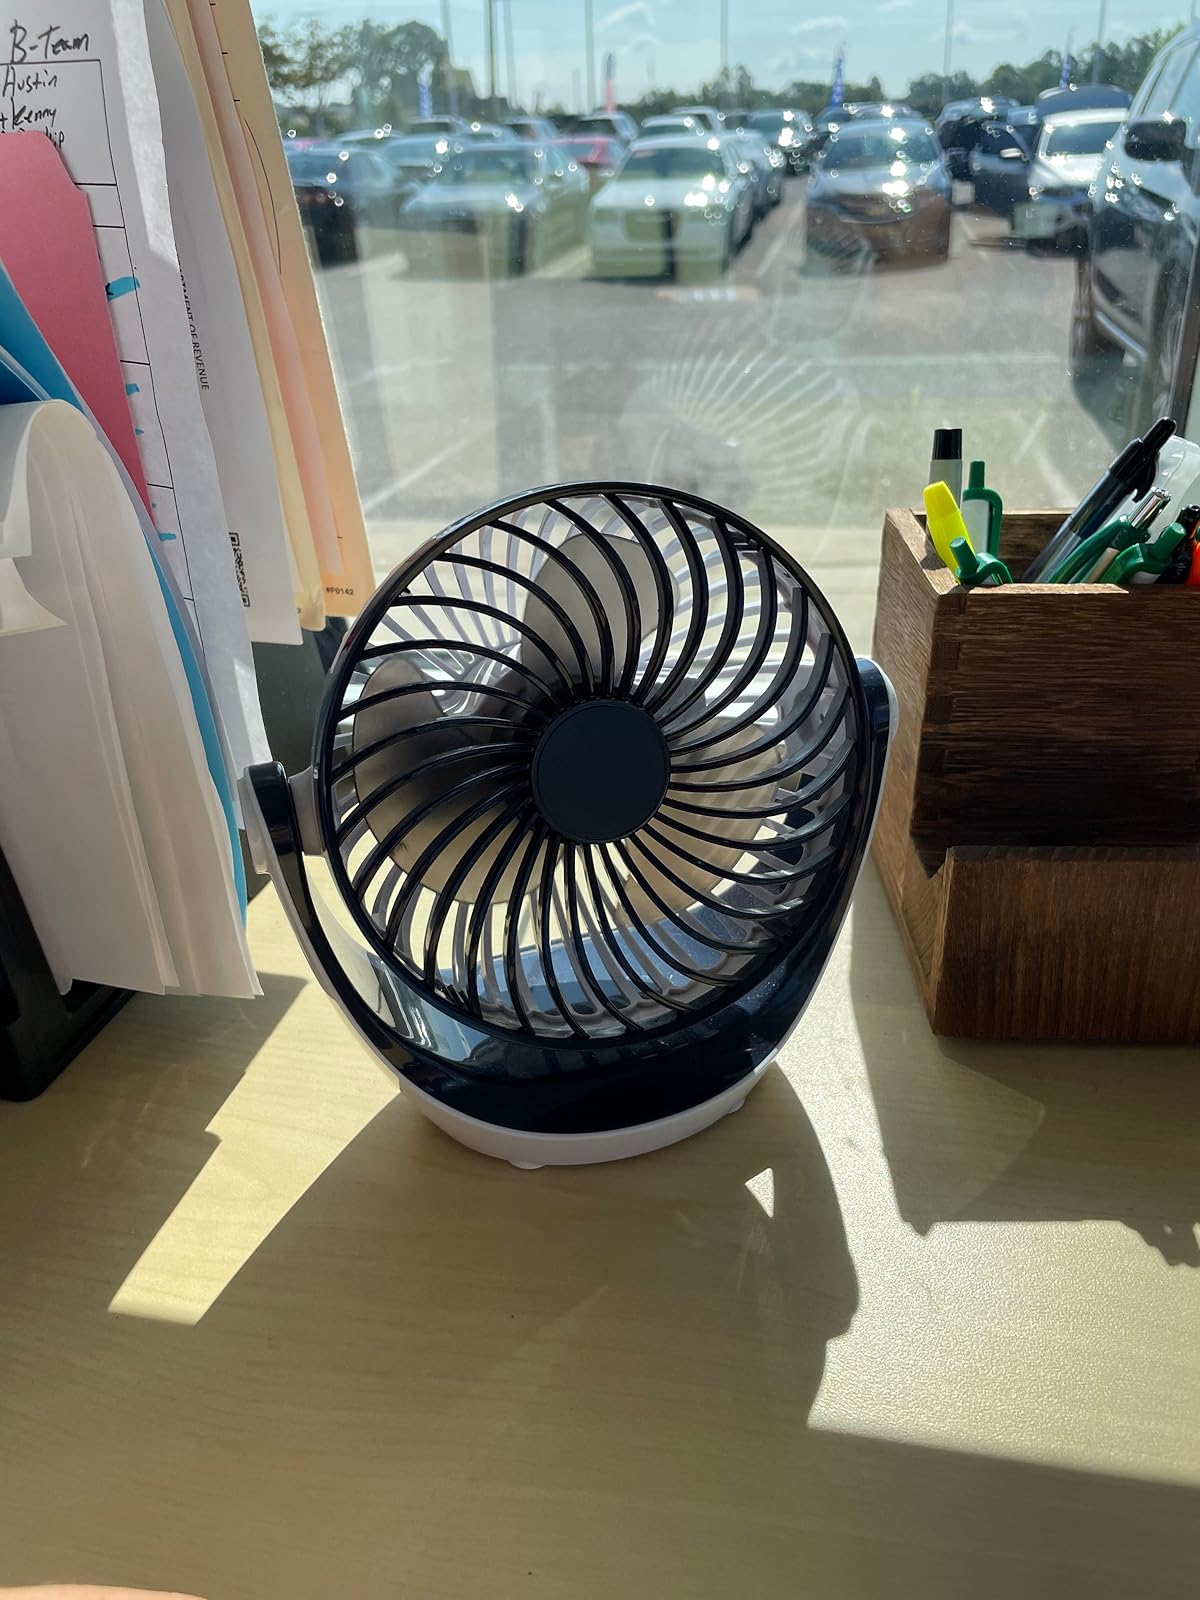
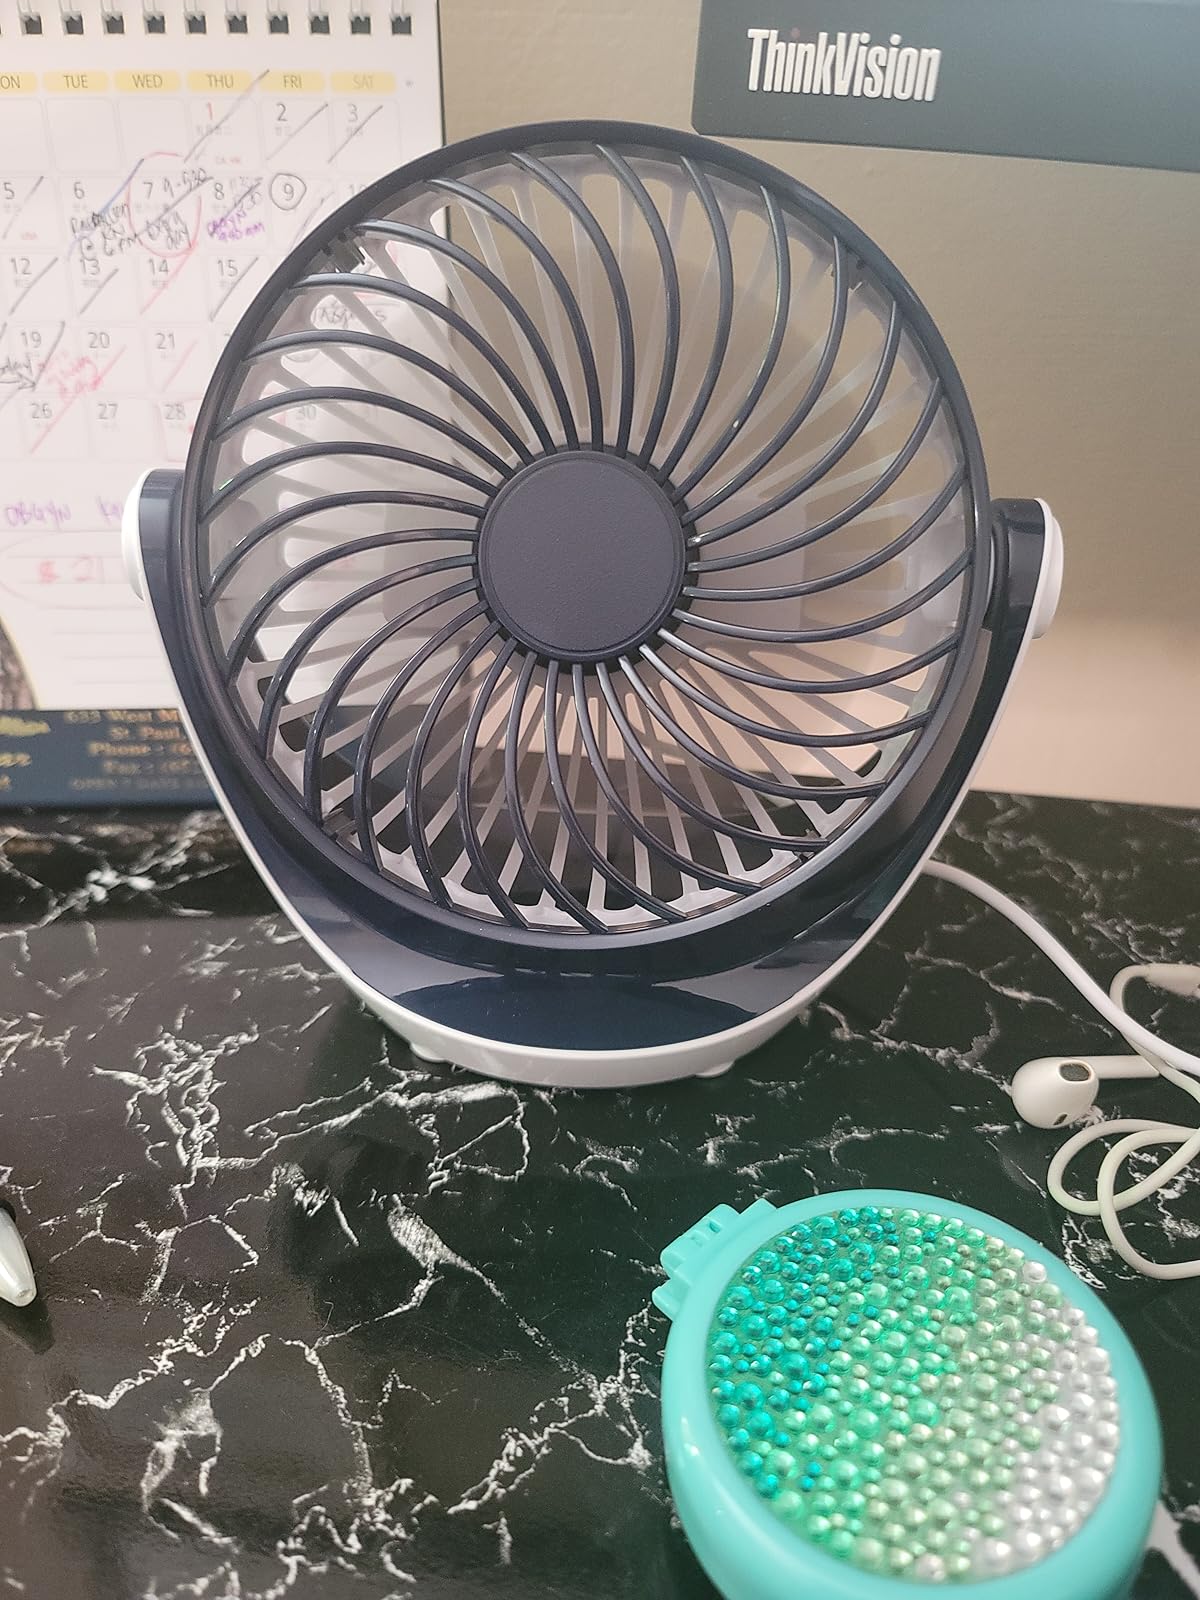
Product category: fan
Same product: yes